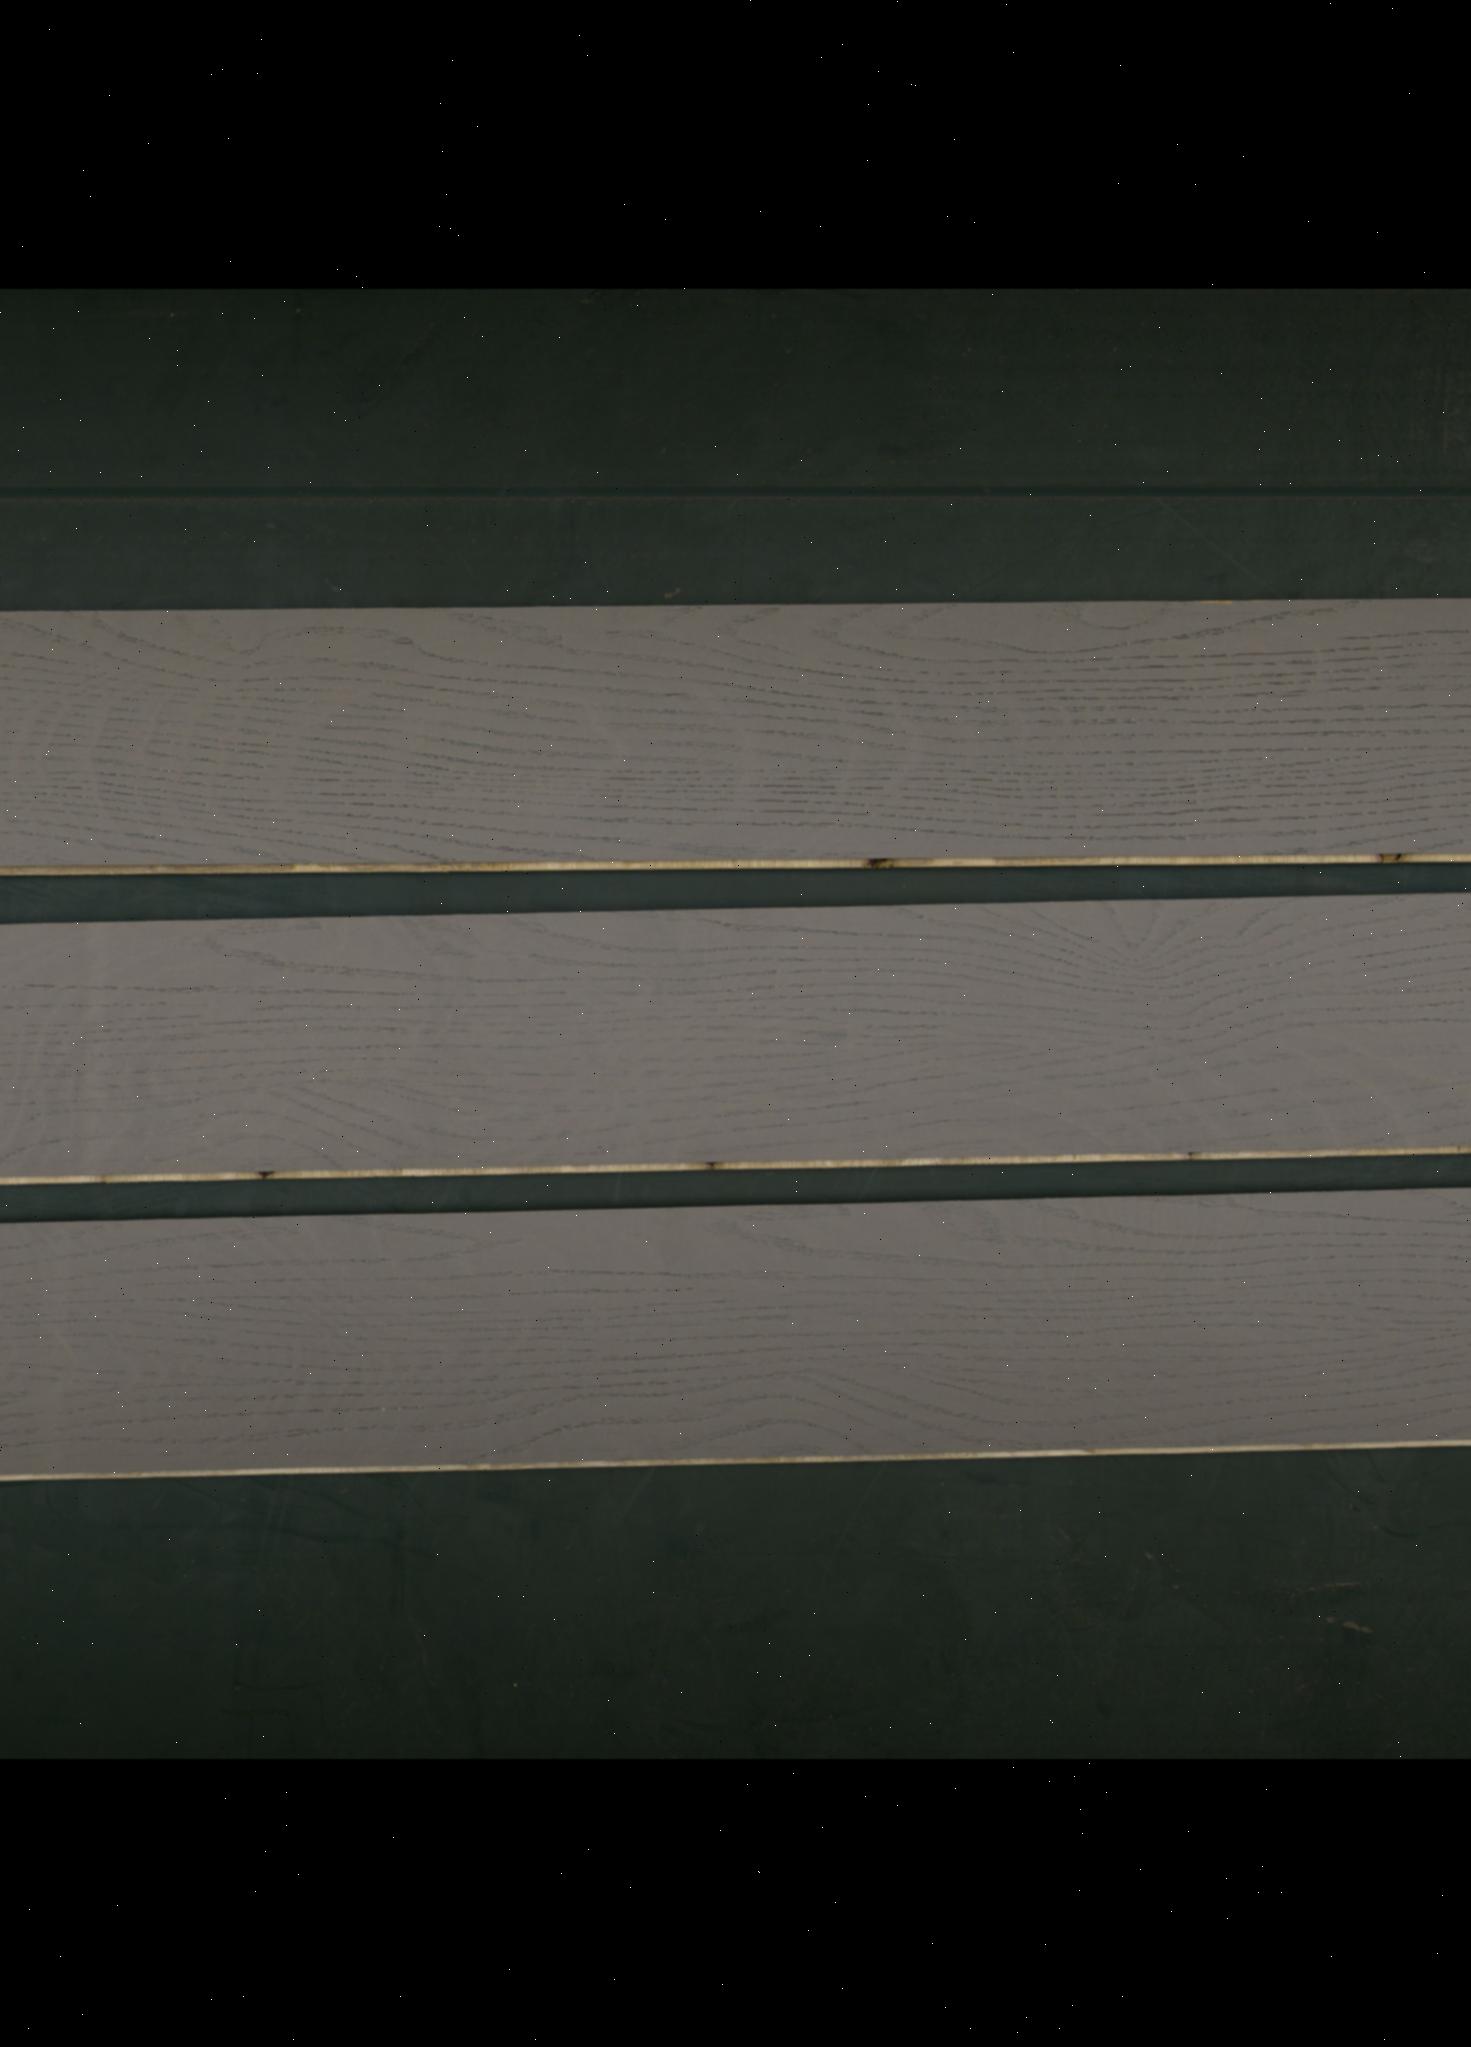
Label: mixers